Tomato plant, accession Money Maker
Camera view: tilt-top (135 deg); turntable rotation: 150 degrees
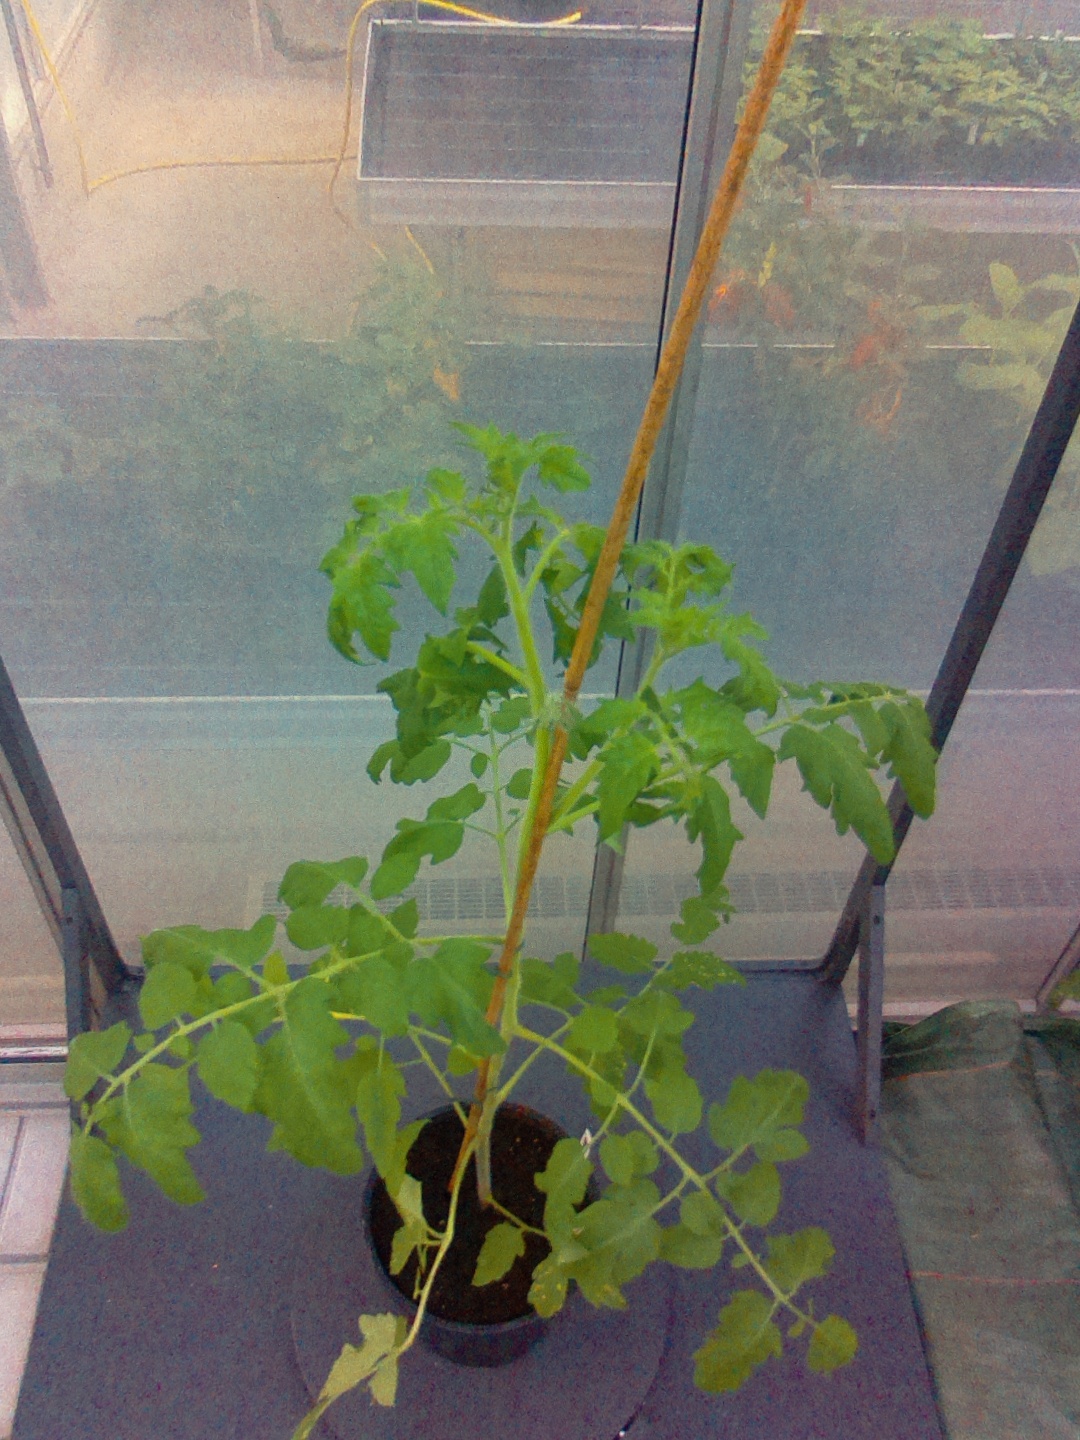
BBCH growth stage 53: 3 inflorescences visible